Kathmandu

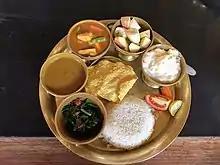

Kathmandu's urban cosmopolitan character has made it the most populous city in Nepal. According to the National Population Census of 2011, the total population of Kathmandu city was 975,543 in 254,292 households with an annual growth rate of 6.12% with respect to the population figure of 2001. 70% of the total population residing in Kathmandu are aged between 15 and 59.